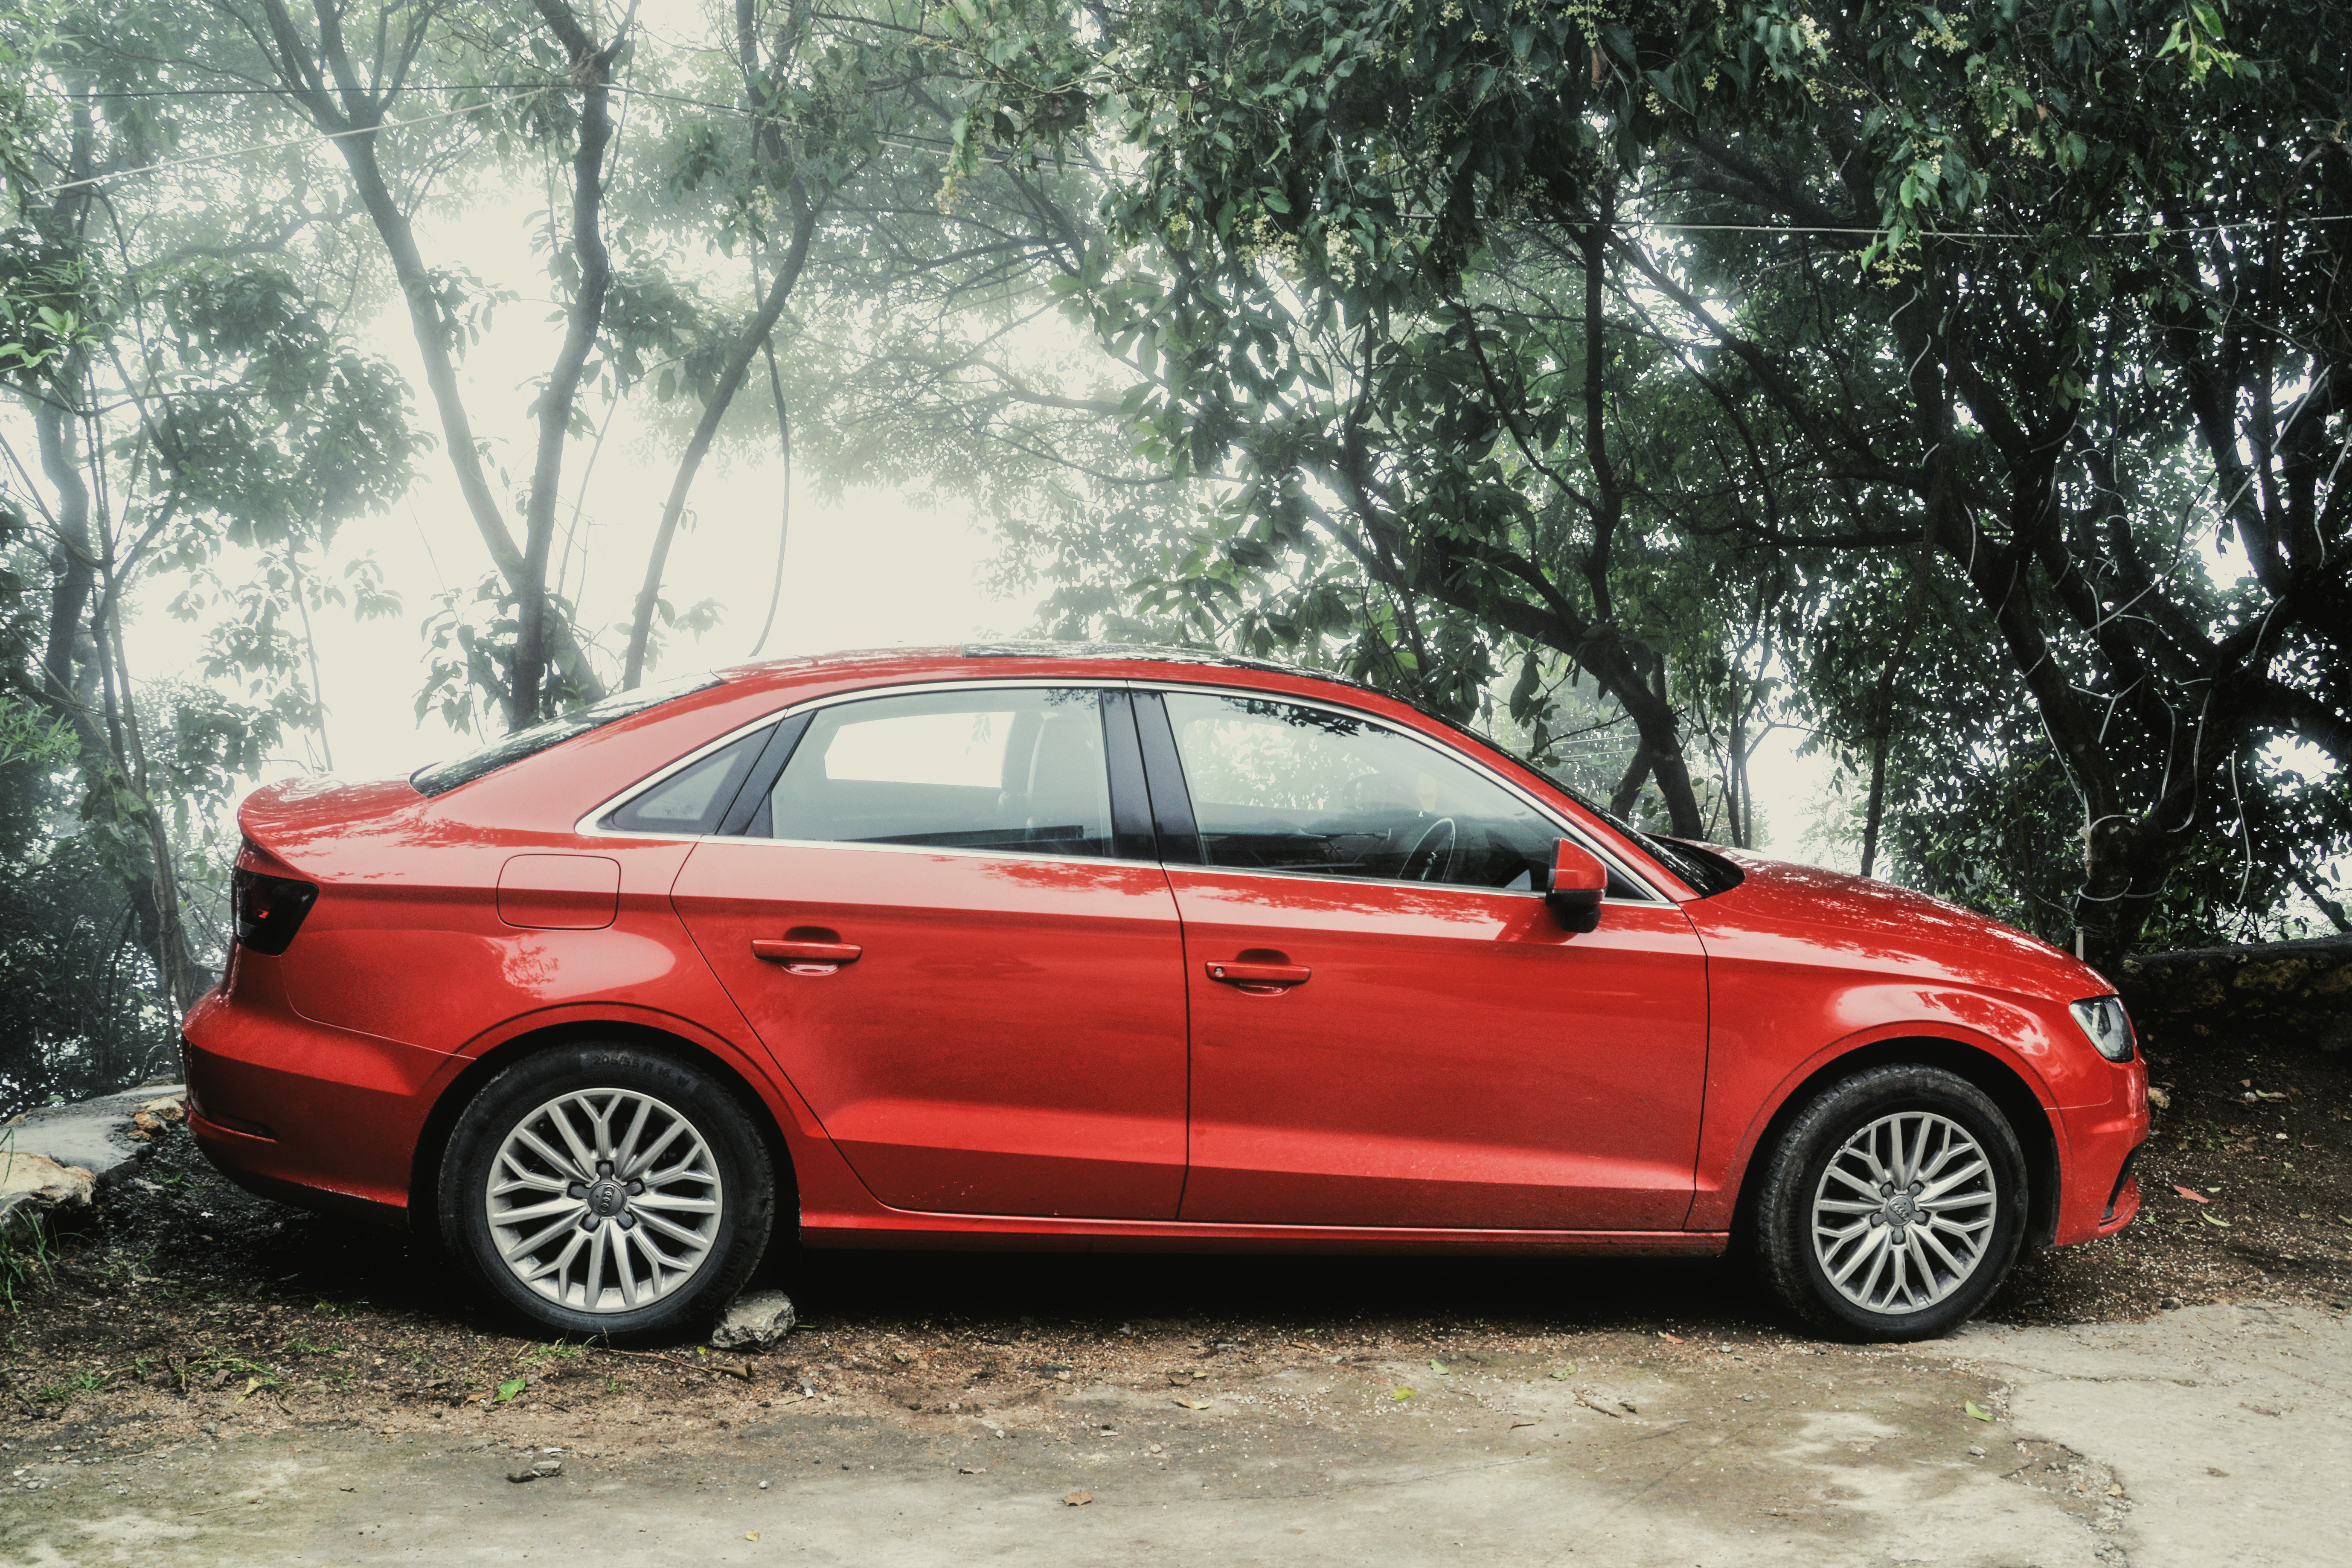
car, wheel, automobile, vehicle, hatchback, trees, sedan, audi, land vehicle, automobile make, compact car, automotive design, family car, executive car, mid size car, audi a1, audi a3